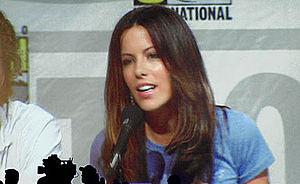
Kate Beckinsale est une actrice britannique, née le 26 juillet 1973 à Chiswick.
Selene est un personnage de fiction de la série de films Underworld. Jouée par Kate Beckinsale, elle est le personnage principal de la série.